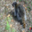
Label: raccoon